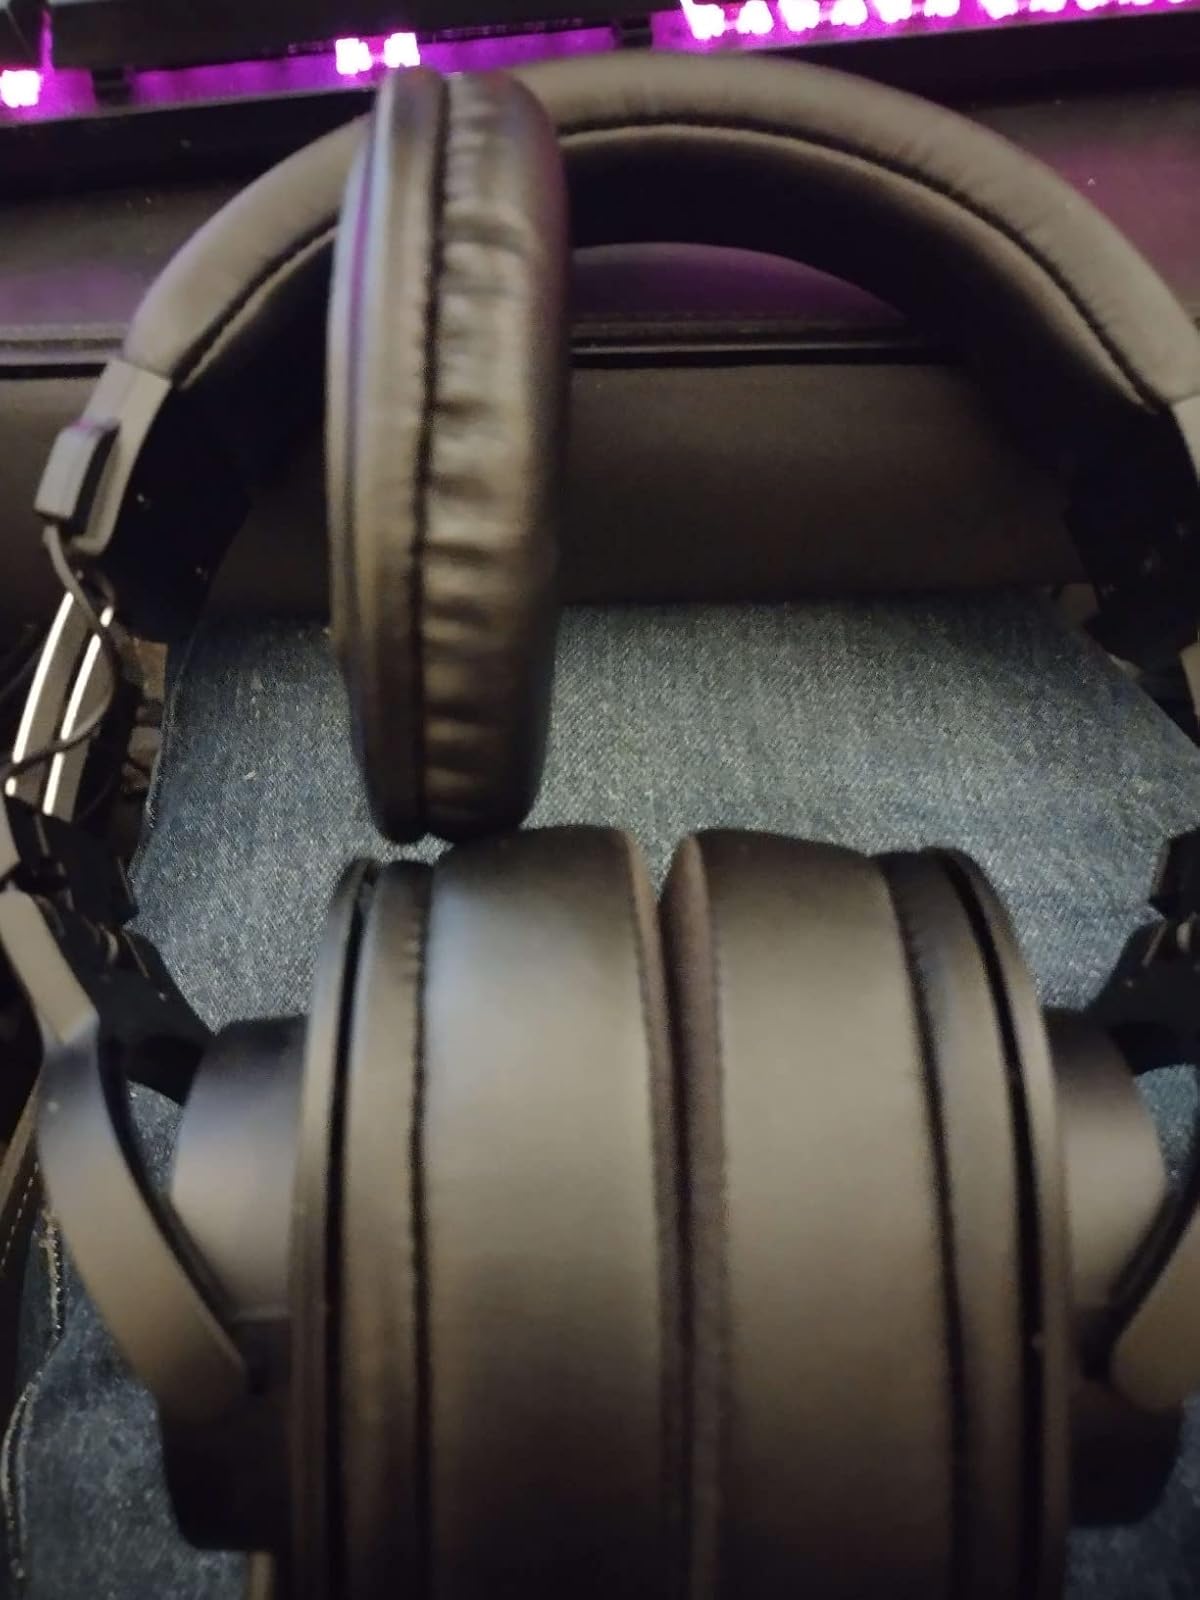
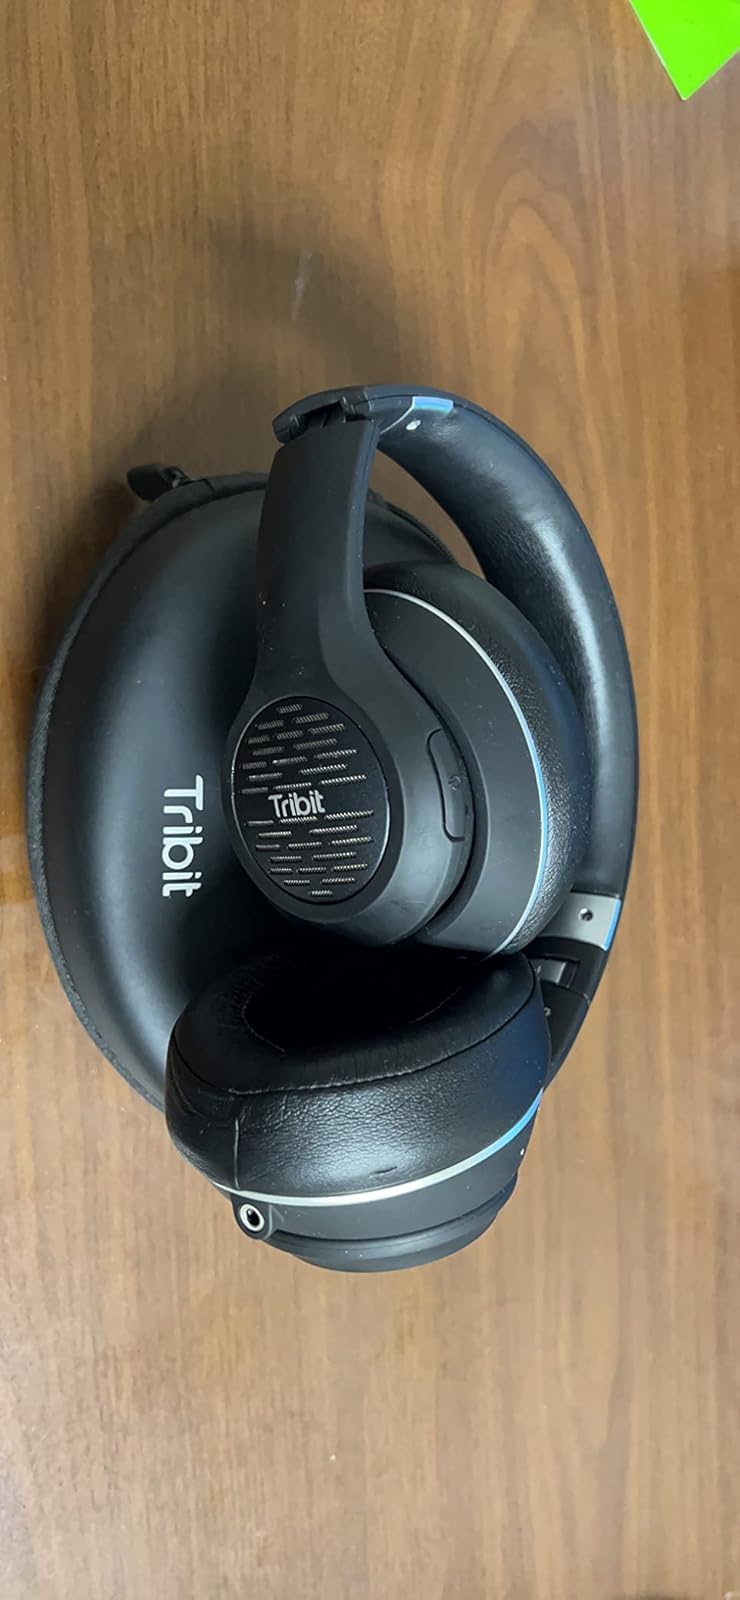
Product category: headphones
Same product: no